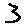
Label: 3